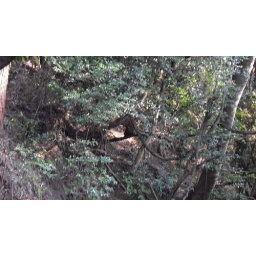
There's a monkey in that there tree